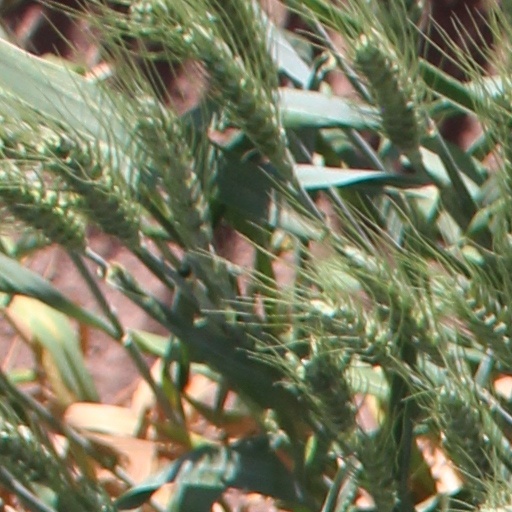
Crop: wheat